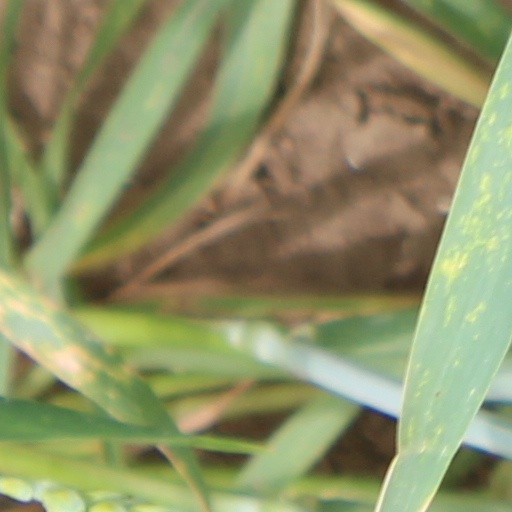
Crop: wheat